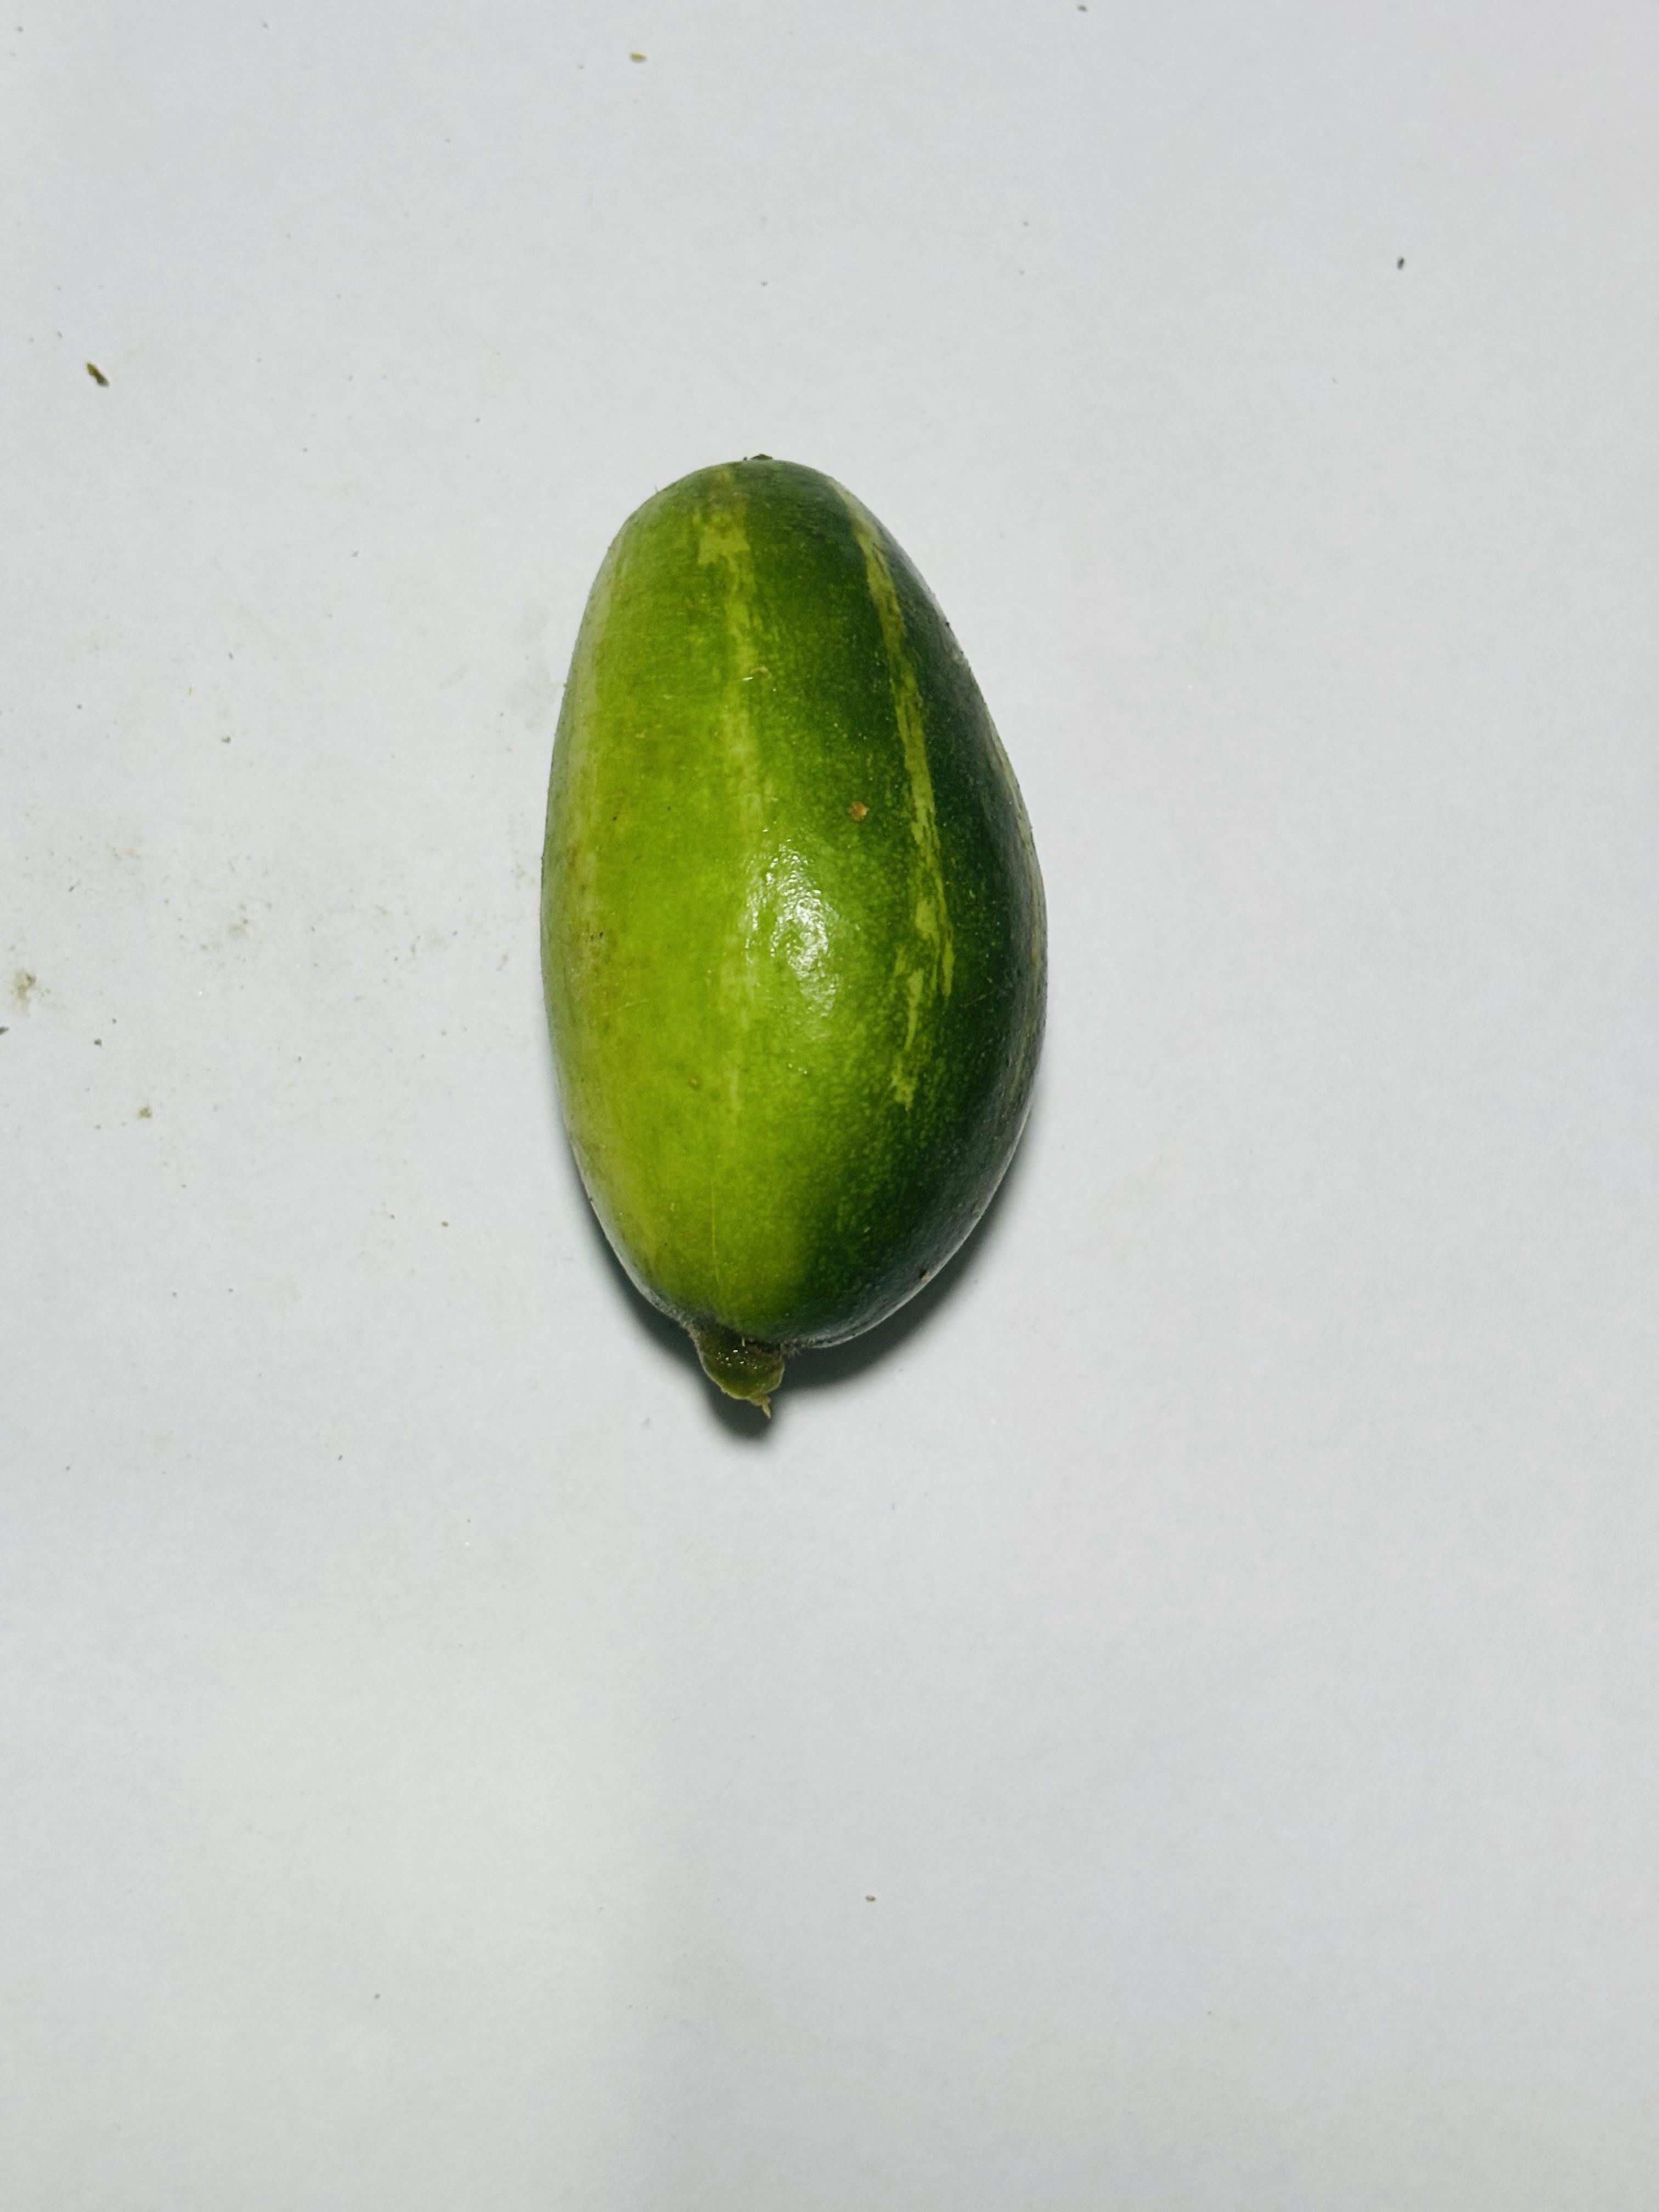
Label: Pointed gourd